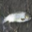
Label: trout